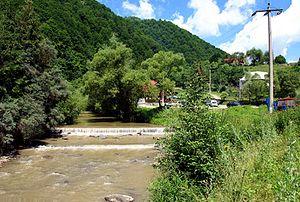
La rivière Sălăuța est une rivière ayant sa source en Transylvanie au nord-ouest de la Roumanie et se jetant dans la rivière Someș.